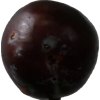
Label: plum